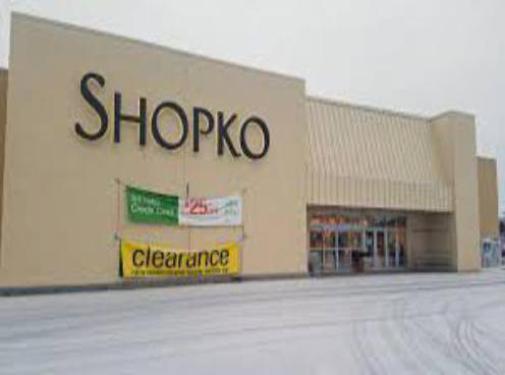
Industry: Others